Lucius Junius Brutus

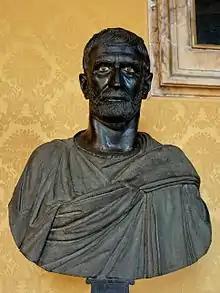
The Capitoline Brutus (now in the Capitoline Museums) is a bronze bust dated 4th to early 3rd centuries BC. It was initially thought to be a bust of Lucius Brutus (hence its name), but modern scholars have rejected this attribution.

According to Roman tradition, Brutus led the revolt that overthrew the last king, Lucius Tarquinius Superbus. The coup was prompted by the rape of the noblewoman Lucretia by a son of the king, Sextus Tarquinius; Brutus was joined in this plotting by among others, Lucretia's father, Spurius Lucretius Tricipitinus and Publius Valerius Poplicola.